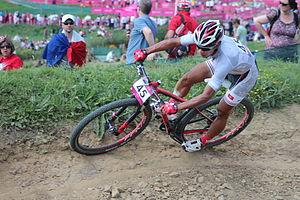
Hong Kong participe aux Jeux olympiques d'été de 2012 à Londres. Il s'agit de sa 15ᵉ participation aux Jeux olympiques d'été.
Chan Chun Hing, né le 24 avril 1981 à Hong Kong, est un coureur cycliste hongkongais spécialiste de VTT cross-country, membre de l'équipe HKSI depuis 2014. Il termine 38ᵉ de l'épreuve olympique 2012.